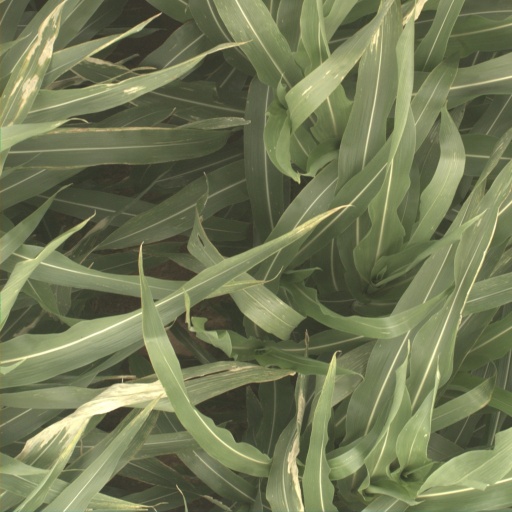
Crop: sorghum